Koishihama Station

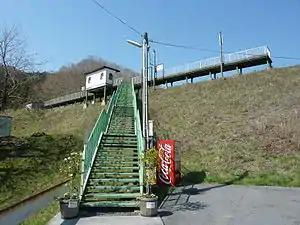
Koishihama Station in May 2010

was a railway station on the Sanriku Railway Company’s Rias Line located in the city of Ōfunato, Iwate Prefecture, Japan. It is 12.0 rail kilometers from the terminus of the line at Sakari Station.